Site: brandenburg
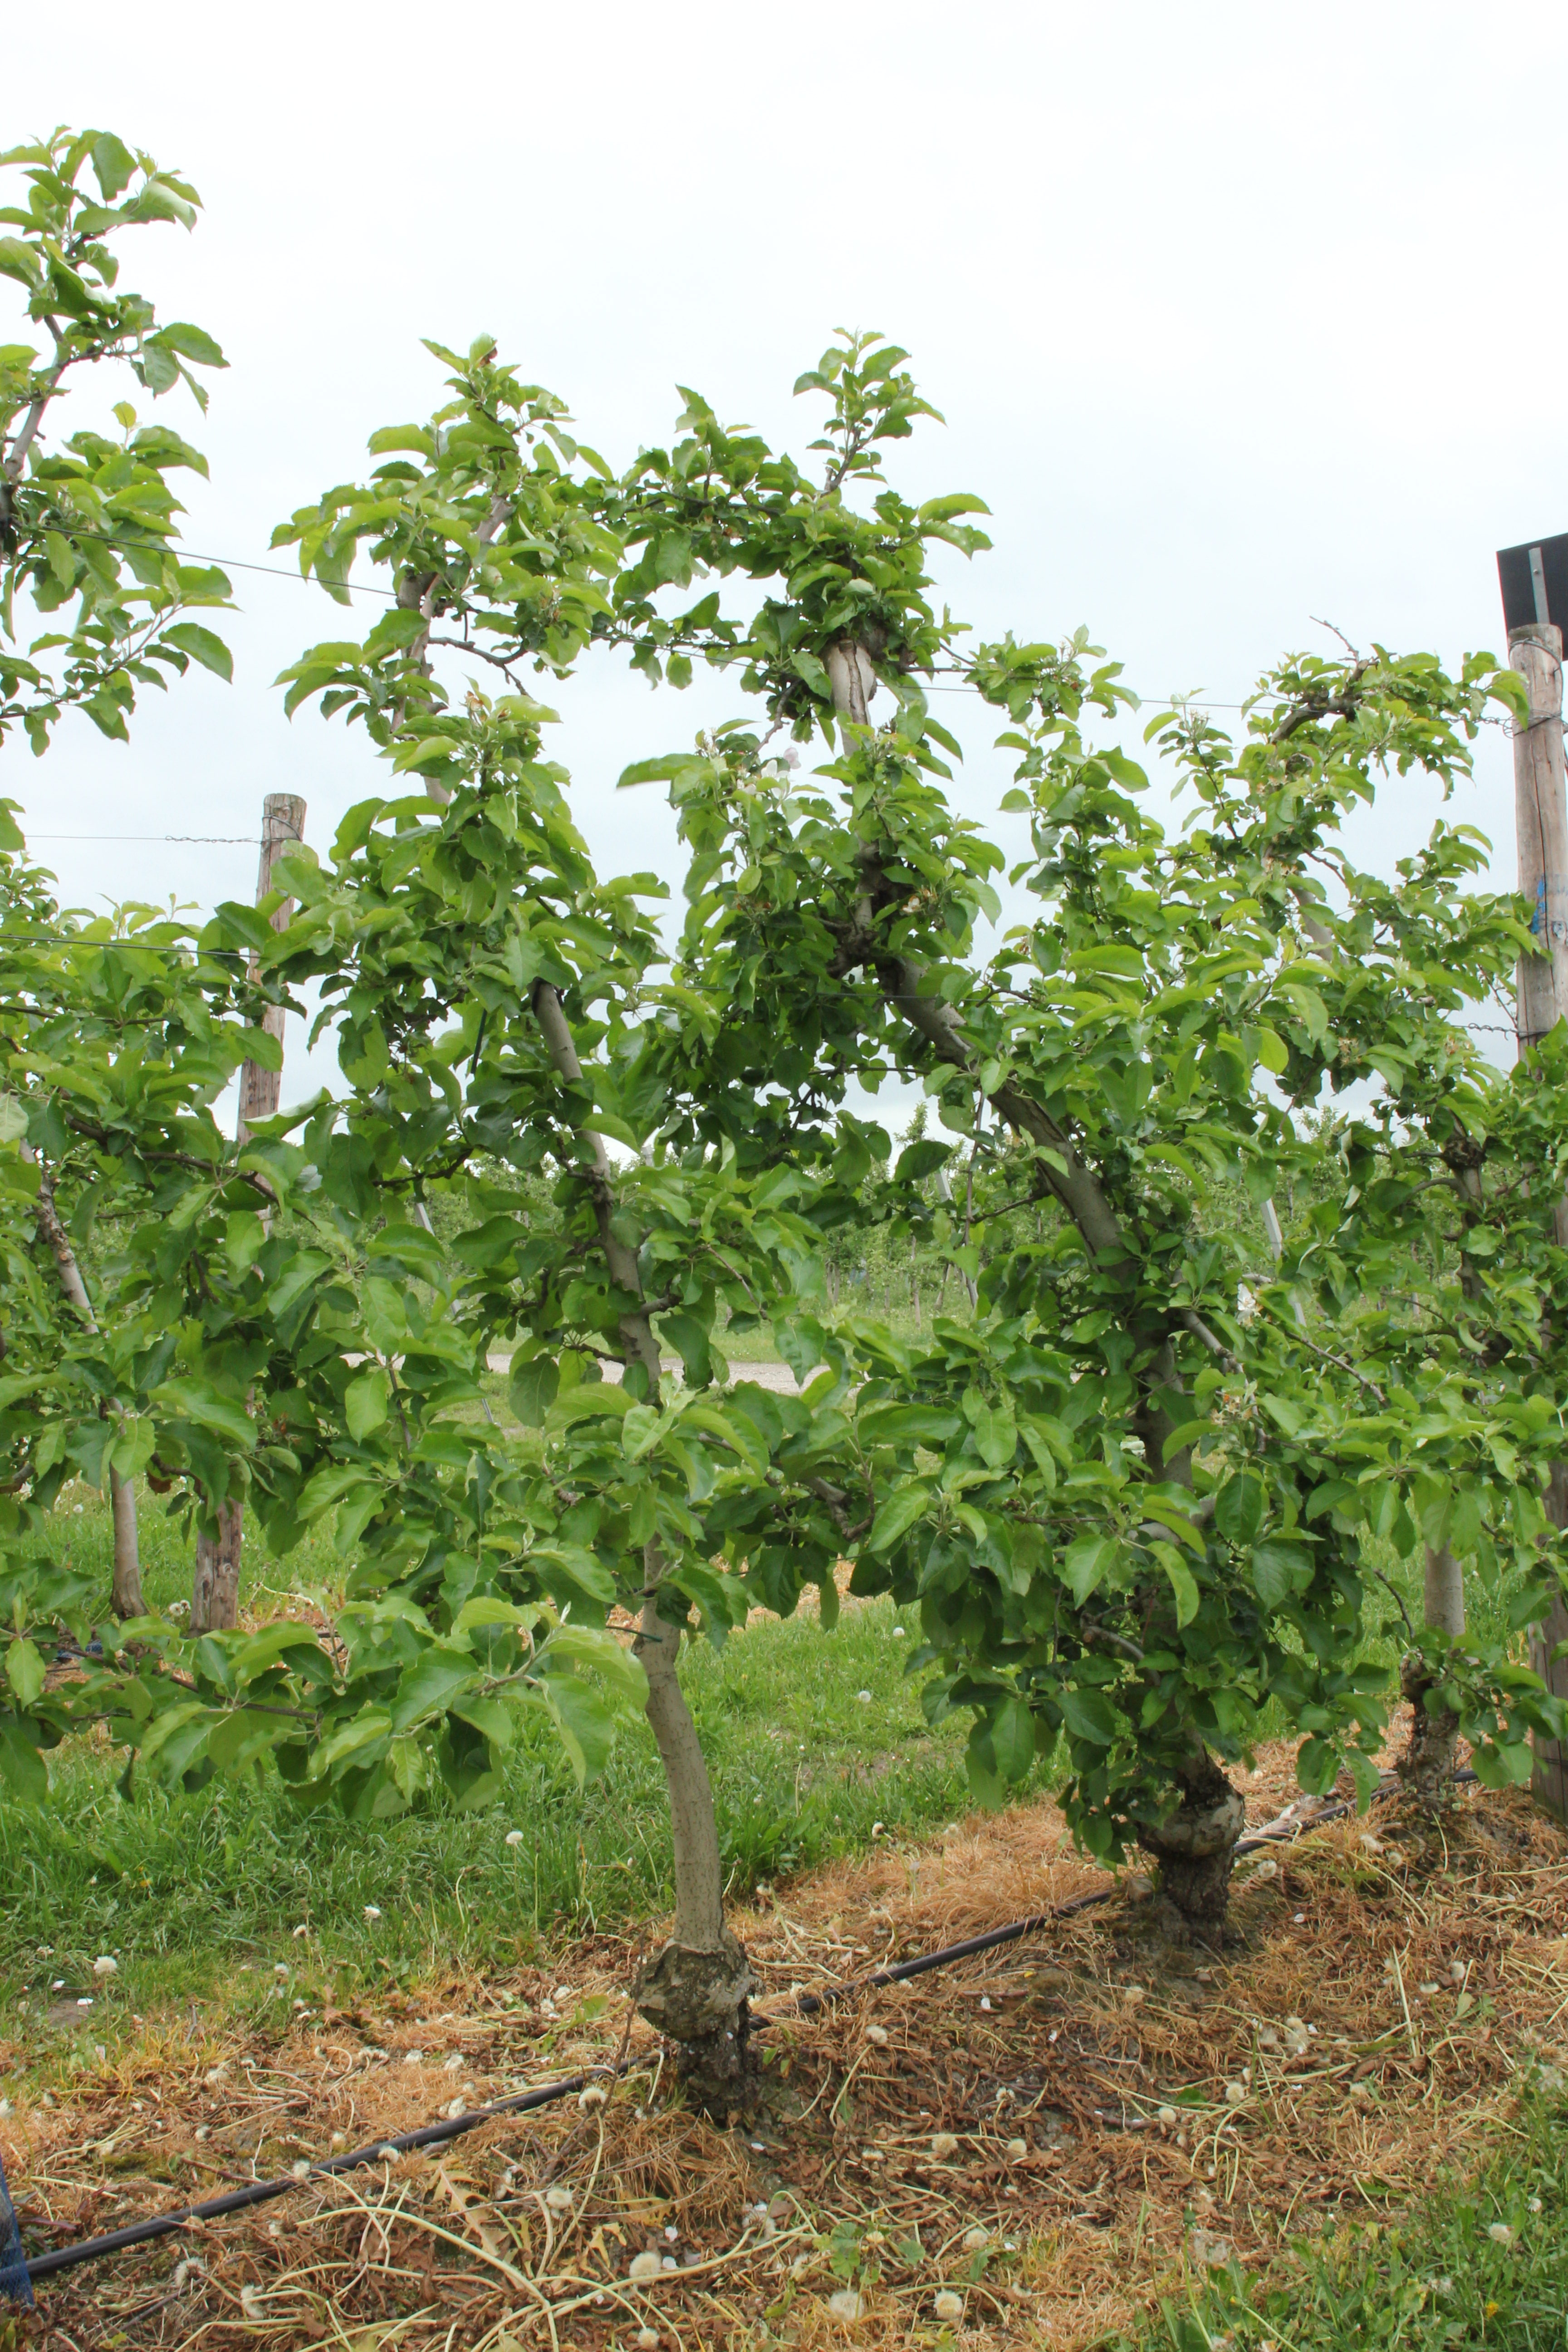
Growth stage (BBCH 67): Flowering